Bobby Charlton

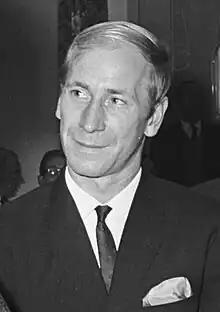
Charlton in 1966

Sir Robert Charlton (11 October 1937 – 21 October 2023) was an English professional footballer who played as an attacking midfielder, left winger or centre-forward. Widely considered one of the greatest players of all time, he was a member of the England team that won the 1966 FIFA World Cup, the year he also won the Ballon d'Or. He finished second in the Ballon d'Or voting in 1967 and 1968. He played almost all of his club football at Manchester United, where he became renowned for his attacking instincts, passing abilities from midfield, ferocious long-range shooting from both left and right foot, fitness, and stamina. He was cautioned only twice in his career: once against Argentina in the 1966 World Cup, and once in a league match against Chelsea. With success at club and international level, he was one of nine players to have won the FIFA World Cup, the European Cup and the Ballon d'Or. His elder brother Jack, who was also in the World Cup–winning team, was a defender for Leeds United and also for ten years was the manager of the Republic of Ireland.